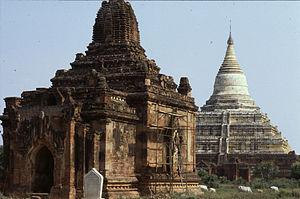
Bagan, jadis orthographié Pagan, est un vaste site archéologique bouddhique de près de 50 kilomètres carrés situé dans la Région de Mandalay, dans la plaine centrale de la Birmanie, sur la rive gauche de l’Irrawaddy. Du IXᵉ siècle au XIIIᵉ siècle, il a été la capitale du royaume de Pagan, le premier empire birman. Occupé par plusieurs villages ou hameaux souvent bâtis à proximité de groupes de temples, il se trouve dans une zone sismique et a subi de nombreux tremblements de terre ayant provoqué de graves dégâts, l’un des plus importants et destructeurs ayant eu lieu en juillet 1975.
Le Loka-hteik-pan est un petit temple en briques « ornant le sommet de l’univers », au sud de la vieille ville de Bagan, capitale de l’ancien royaume de Pagan. Comme d’autres temples de l’endroit, il est ouvert vers le nord.